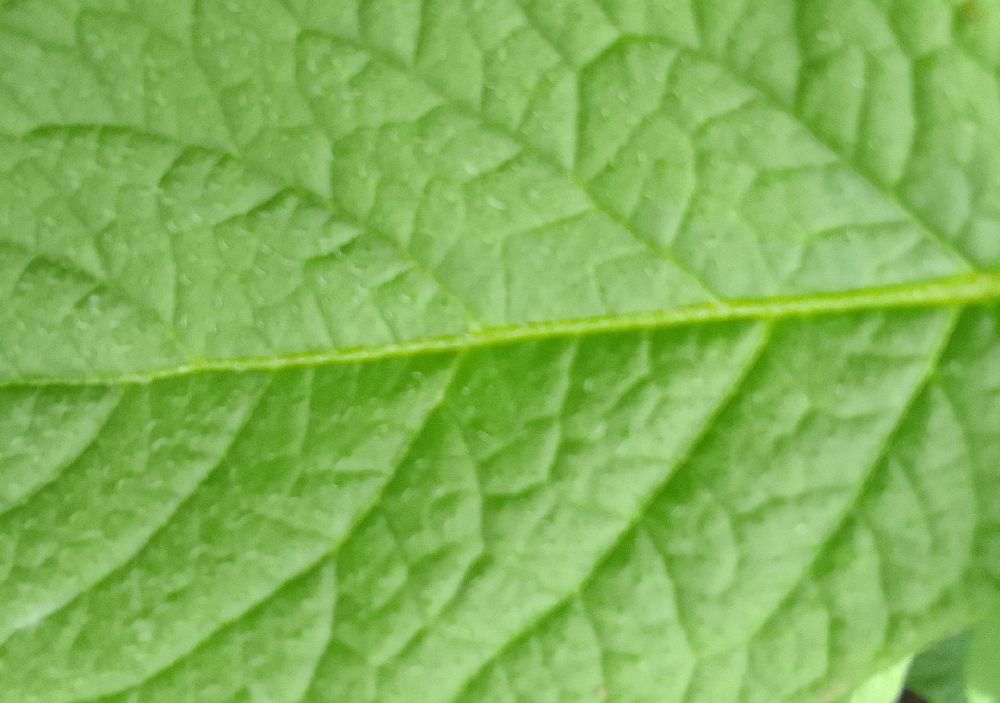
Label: Healthy